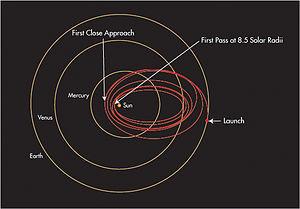
Trajectoire de la sonde Solar Probe + de la NASA dont le lancement est planifié en 2018. Celle-ci doit permettre de passer par un minimum de 8,5 rayons du Soleil de la surface de celui-ci après avoir effectué 6 survols de Vénus en 6,4 ans.
La sonde solaire Parker ou PSP, antérieurement NASA Solar Probe puis Solar Probe Plus, est un observatoire solaire spatial développé par l'agence spatiale américaine, la NASA, dont le lancement a eu lieu le 12 août 2018. Son objectif est d'étudier la couronne solaire, partie extérieure de l'atmosphère du Soleil qui s'étend jusqu'à plusieurs millions de kilomètres de l'astre. L'échauffement de la couronne solaire et l'accélération du vent solaire qui en émane sont deux phénomènes découverts au milieu du XXᵉ siècle qui résultent de processus aujourd'hui mal compris. Pour résoudre ces énigmes, Parker Solar Probe va étudier la région inexplorée de l'espace située à moins de 0,3 unité astronomique du Soleil. Durant la phase de recueil des données qui doit durer de 2018 à 2025, l'observatoire solaire circule sur une orbite de faible inclinaison orbitale dont le périhélie se trouve près du Soleil et l'aphélie se situe au niveau de l'orbite de Vénus. L'assistance gravitationnelle de cette planète est utilisée pour réduire progressivement le périhélie. L'observatoire spatial doit effectuer 24 passages à moins de 0,17 UA dont trois à moins de 0,045 UA.